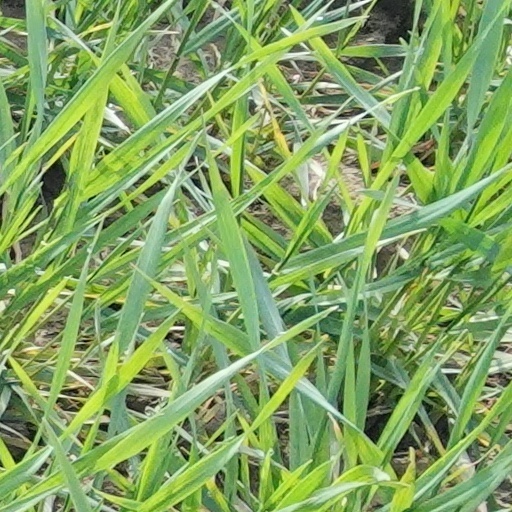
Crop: wheat